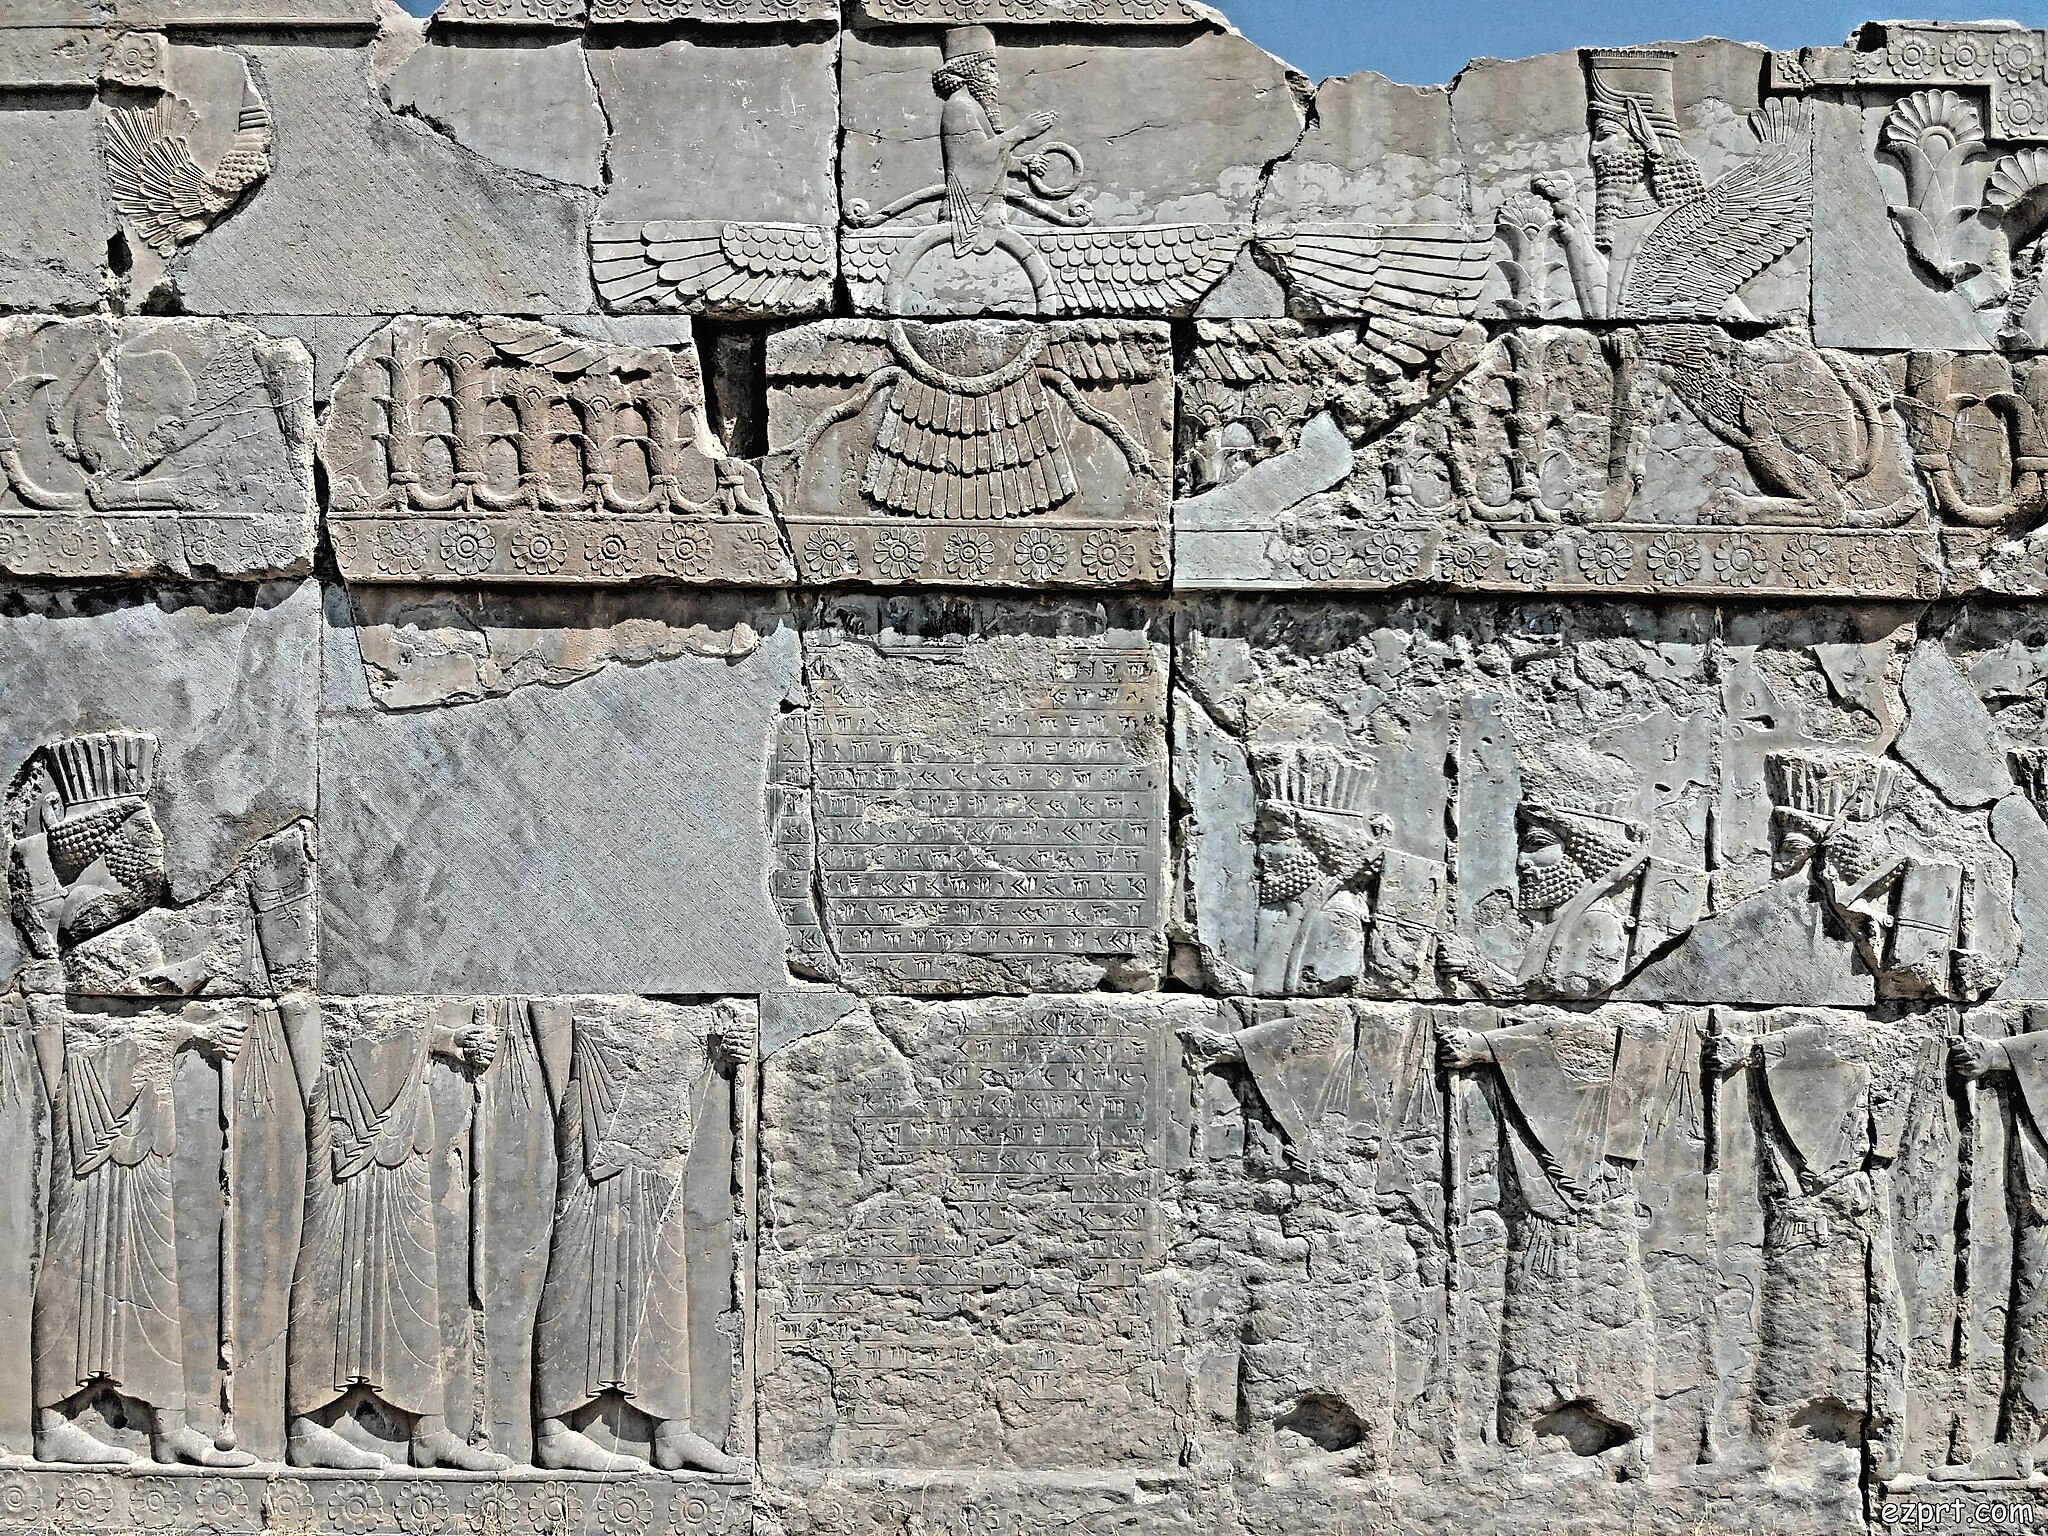
Title: HDR 20190925 123523
Date: 2019-09-25 12:35:23
Categories: Images from Wiki Loves Monuments 2019, Self-published work, Cultural heritage monuments in Iran with known IDs, Inscriptions in Persepolis, Uploaded via Campaign:wlm-ir, Images from Wiki Loves Monuments in Marvdasht, 2019 in Persepolis, Images from Wiki Loves Monuments 2019 in Iran, Iran photographs taken on 2019-09-25, Achaemenids warriors, Reliefs of Faravahar in Persepolis, Western staircase of Hadish